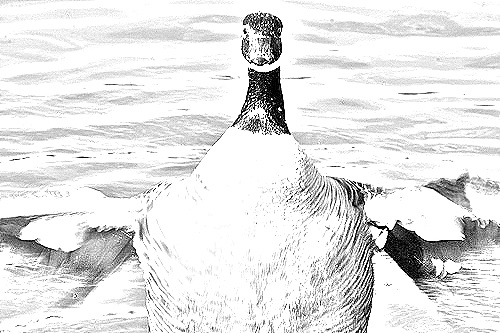
Portrait style: Sketch Portrait